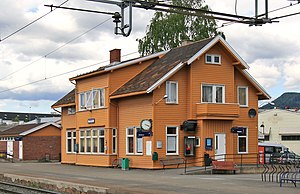
Brumunddal Station
Brumundal Station er en jernbanestation på Dovrebanen, der ligger midt i byen Brumunddal i Ringsaker kommune i Norge. Stationen består af nogle få spor, to perroner og en stationsbygning i gulmalet træ, der er opført efter tegninger af Paul Due.